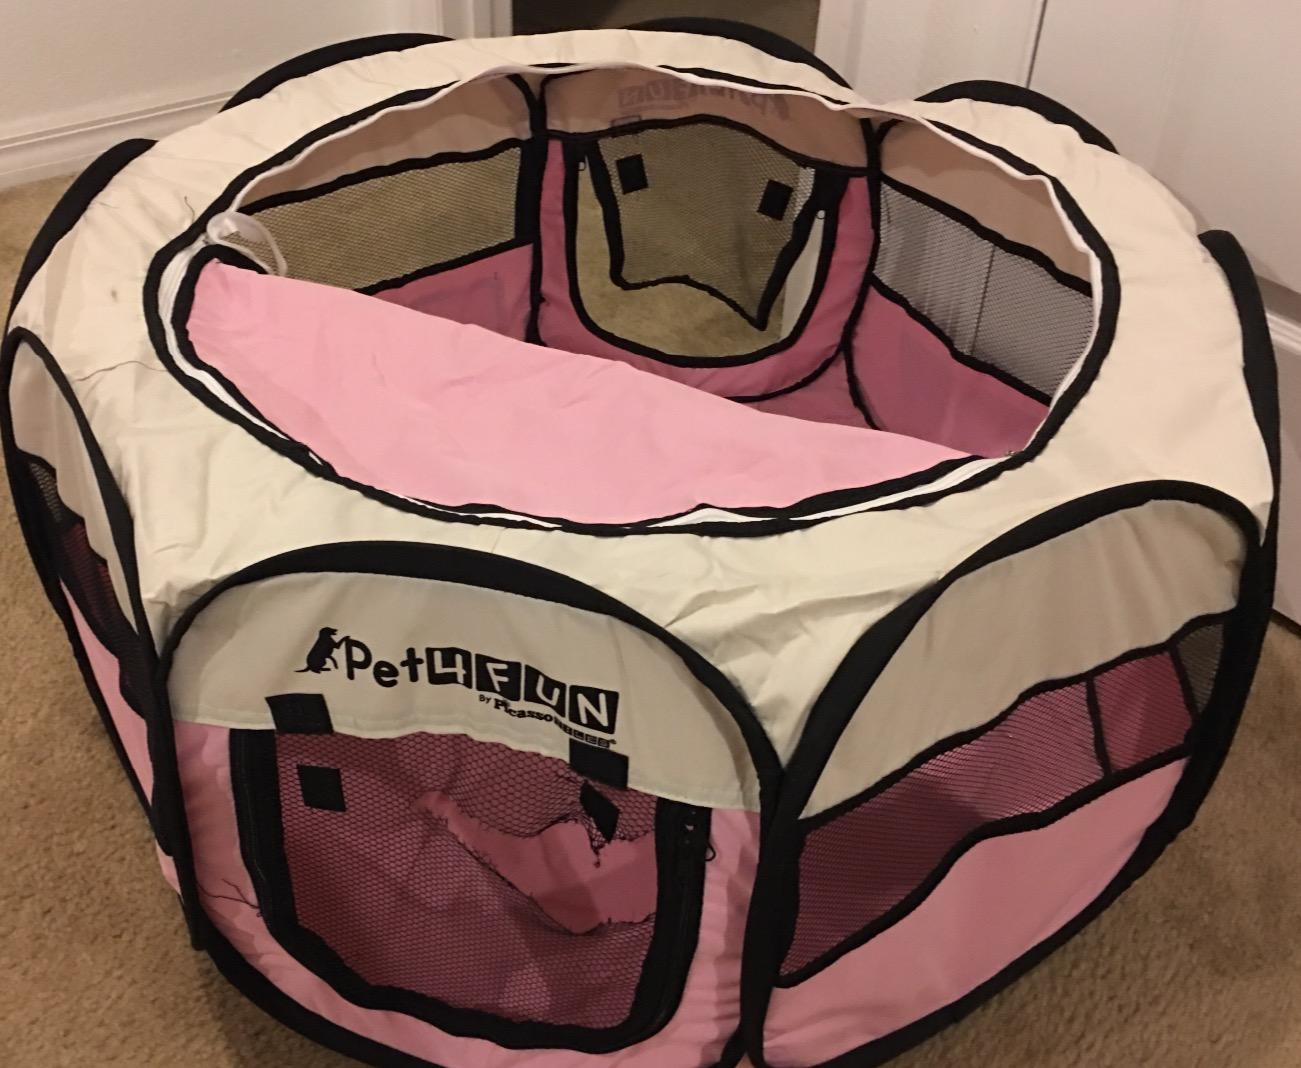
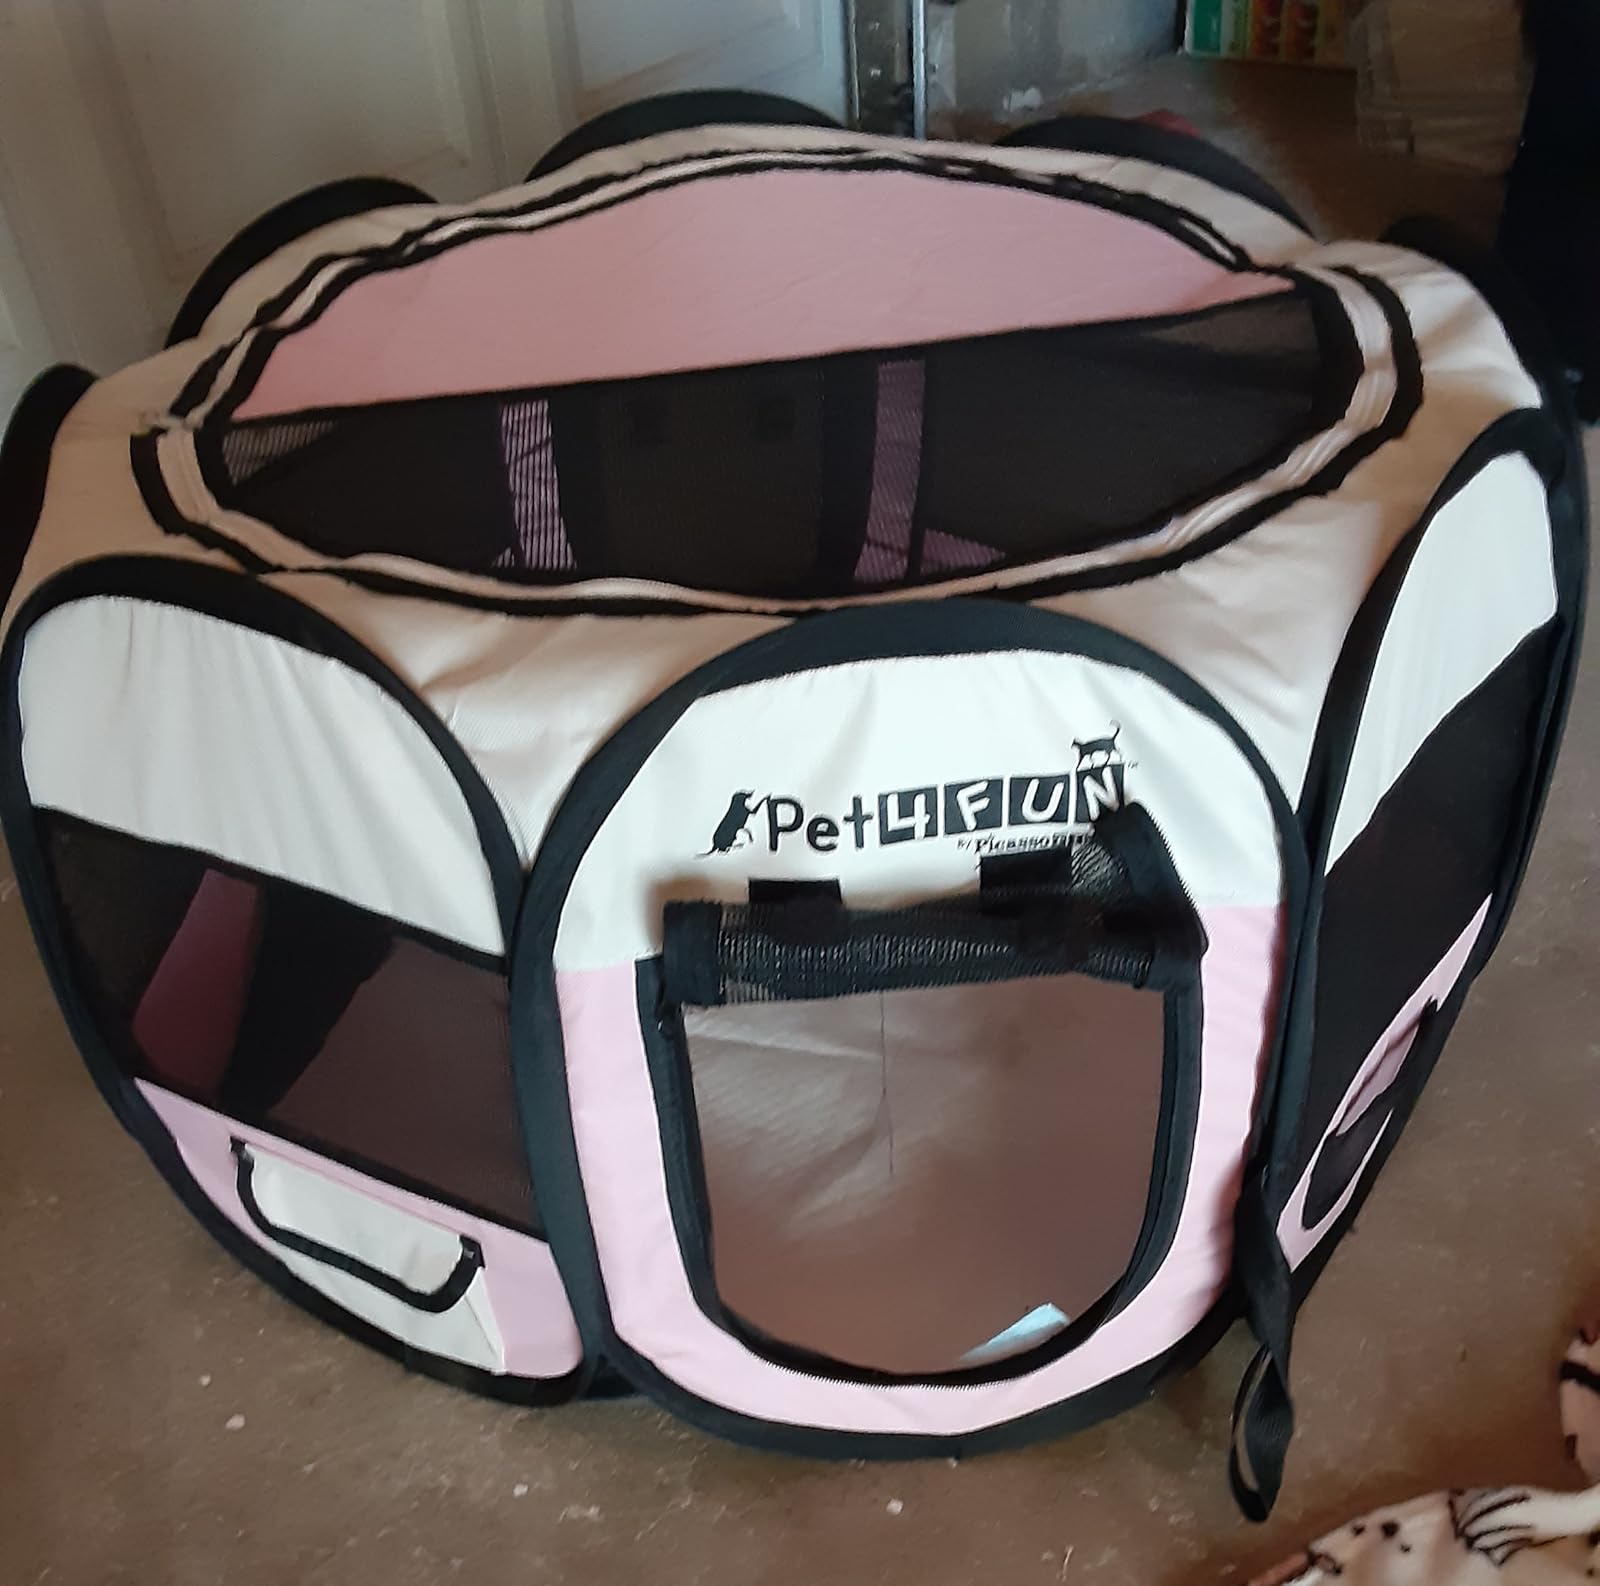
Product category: items_kennel
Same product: yes